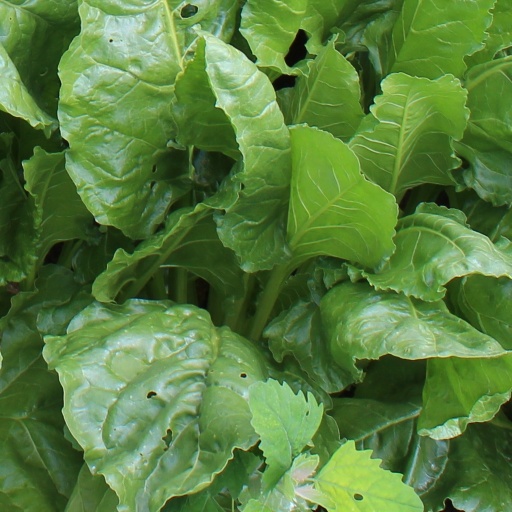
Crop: sugar beet